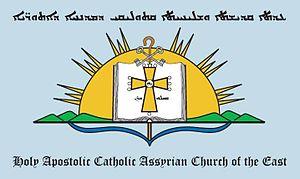
L'Église nestorienne en Chine est une branche de l'Église de l'Orient, de théologie nestorienne, dont la présence est attestée en Chine pendant deux périodes : d'abord du VIIᵉ siècle au Xᵉ siècle, puis sous la dynastie mongole des Yuan aux XIIIᵉ et XIVᵉ siècles. Localement, la religion était connue sous le nom de Jǐngjiào.